New England French

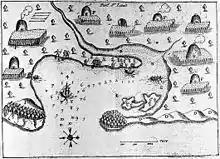
1605 map of Plymouth Harbor and its natives, by French colonist and geographer Samuel de Champlain, creator of the first accurate coastal map of the Maritimes and New England

Dating back to the earliest colonial period, a French presence remained in New England with its proximity to Quebec, even after many Acadians were exiled in "Le Grand Dérangement" and later settled in Spanish Louisiana. Although the French and Indian War would leave distance between the Yankee and Franco settlers, the role of France in the American Revolution as well as the contributions of French military figures like Rochambeau in the Siege of Yorktown, engendered an alliance against Loyalists at that time.